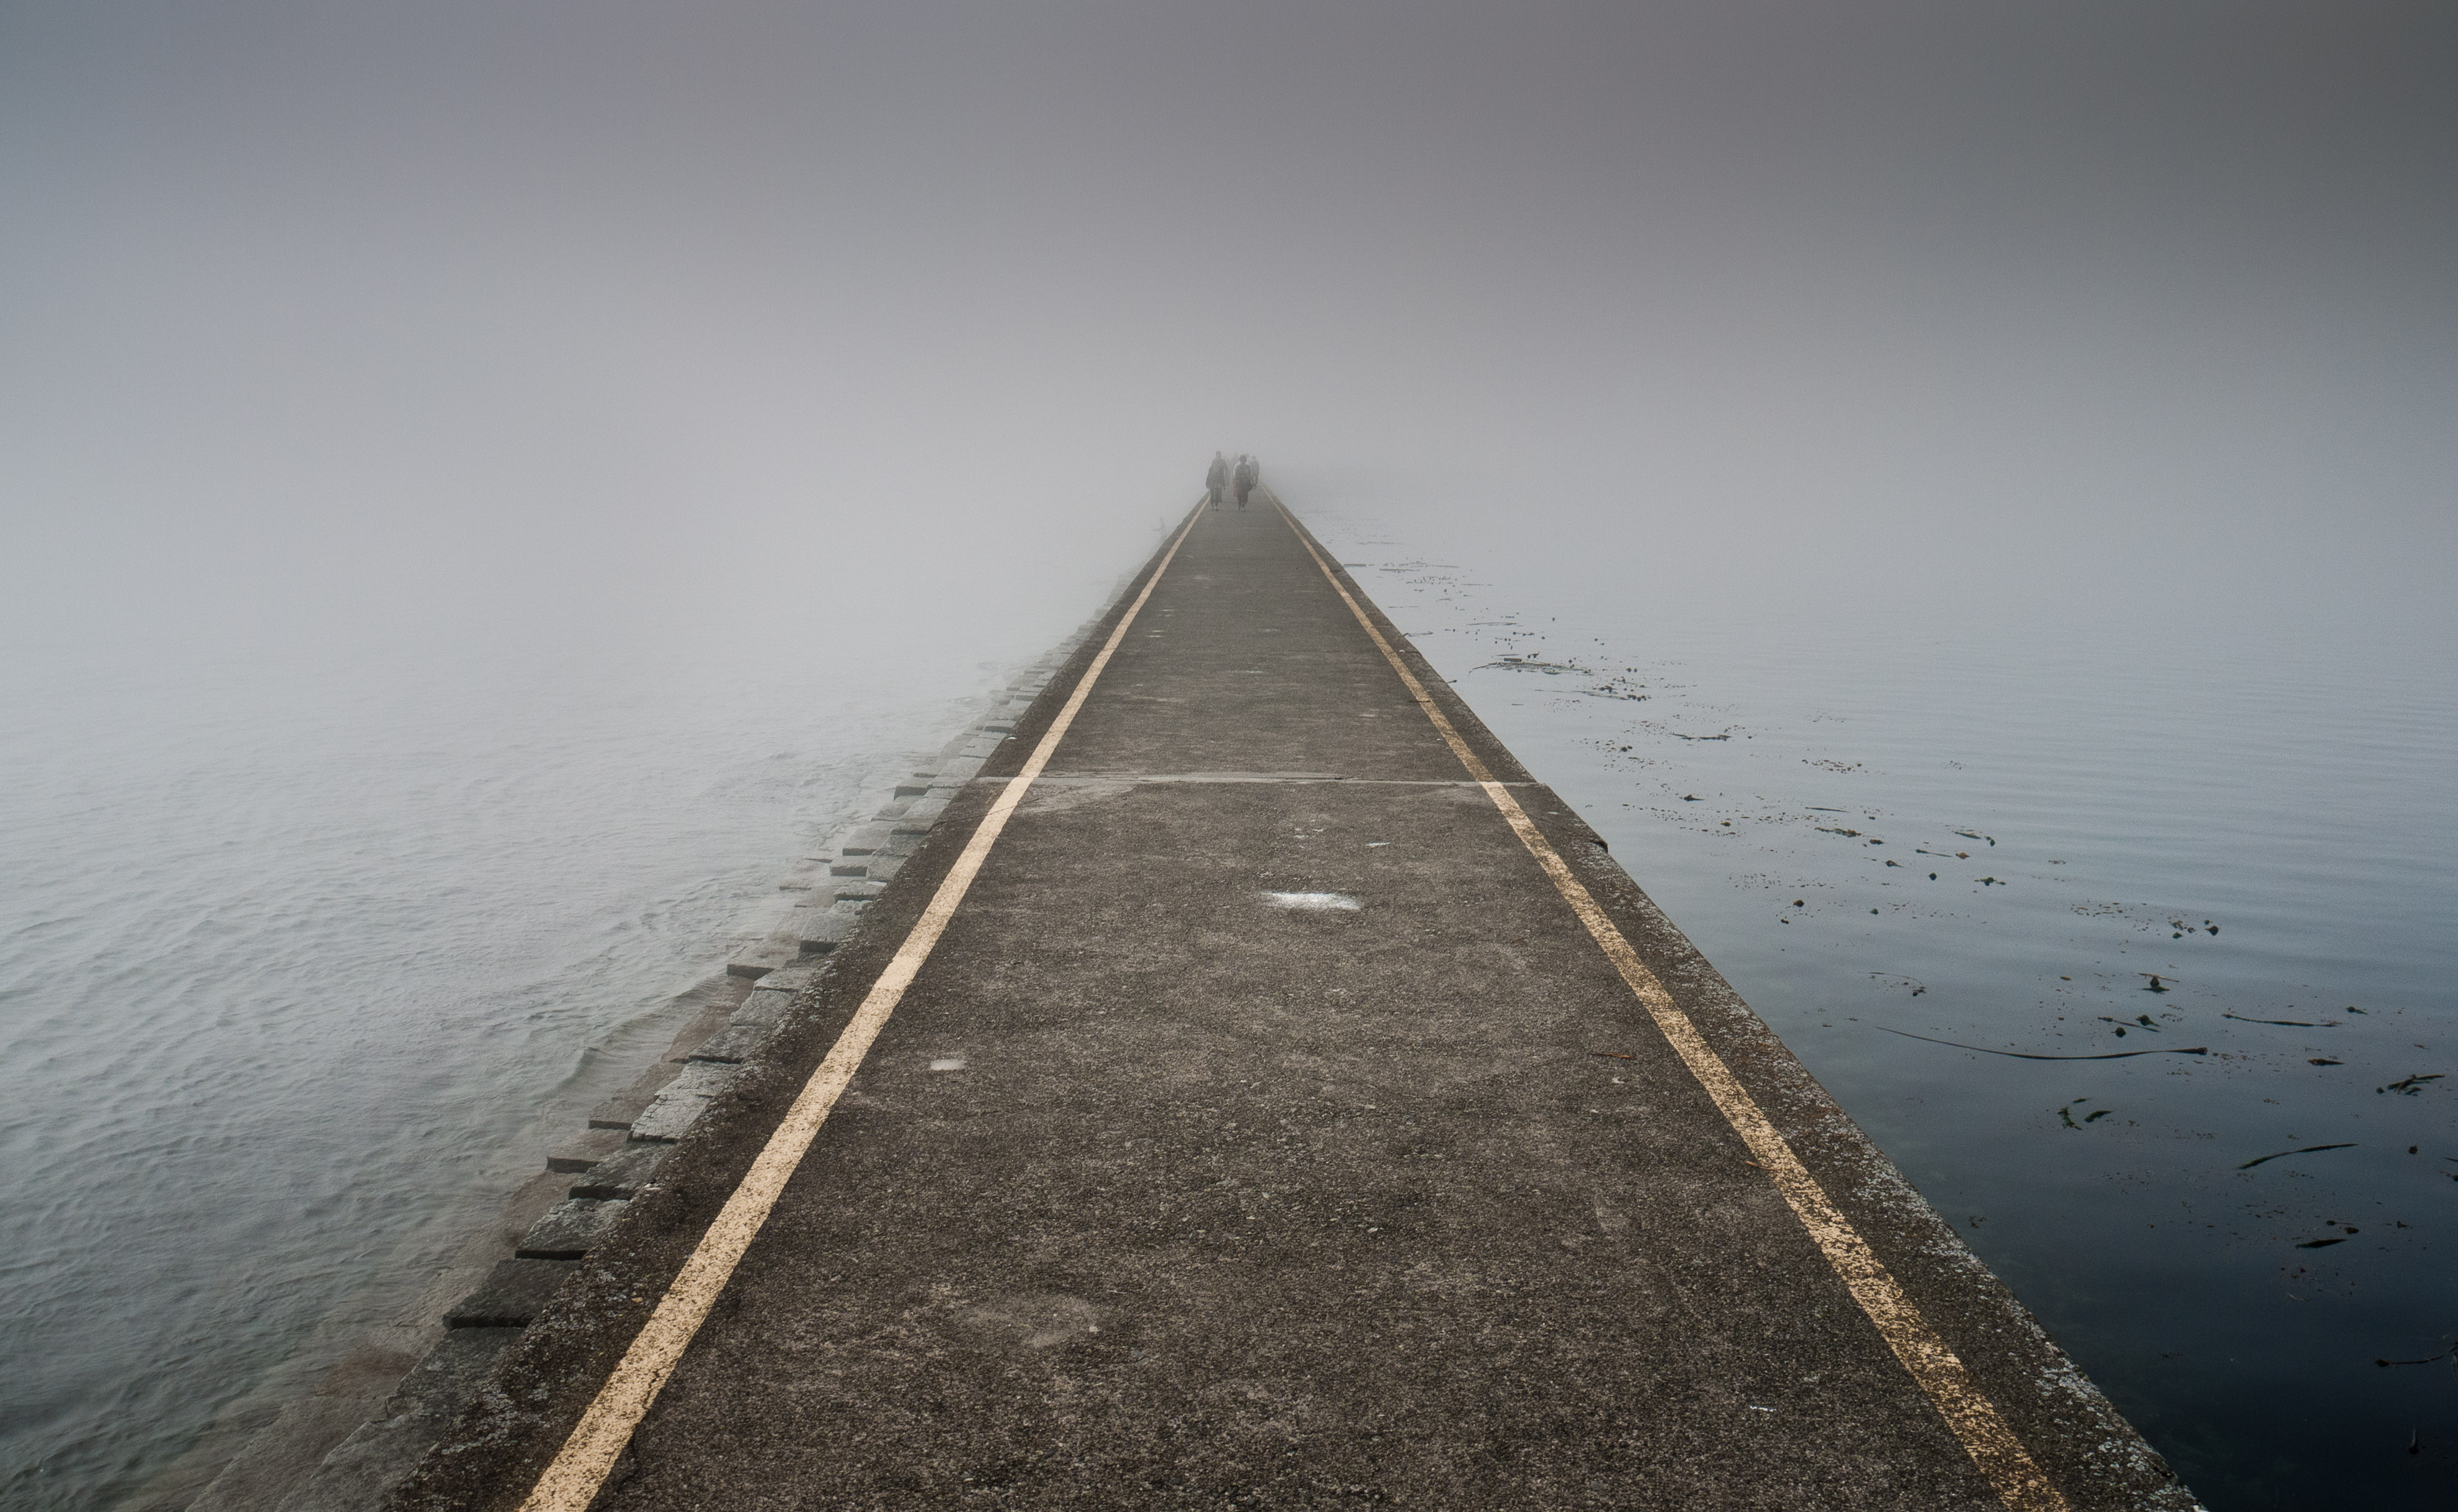
beach, sea, coast, water, ocean, horizon, silhouette, light, sun, fog, sunset, road, mist, sunlight, morning, wave, lake, dawn, pavement, walkway, dusk, line, reflection, weather, seashore, shape, atmospheric phenomenon